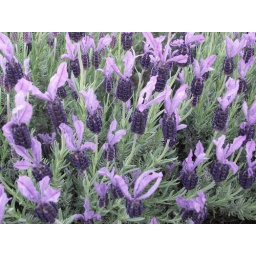
Seen in a huge pot on the balcony of the Mark Spencer Hotel - Portland, OR